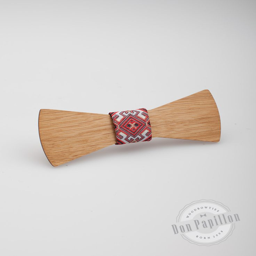
person is an oak wooden bow tie inspired from traditional patterns .